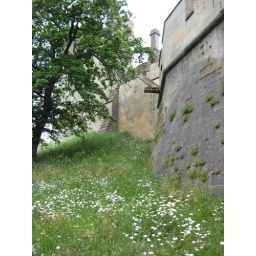
On the castle grounds, wildflowers near the castle walls